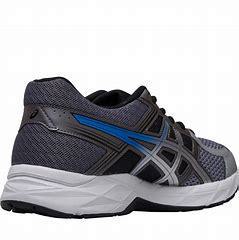
Brand: Asics
Model: Gel Contend 4